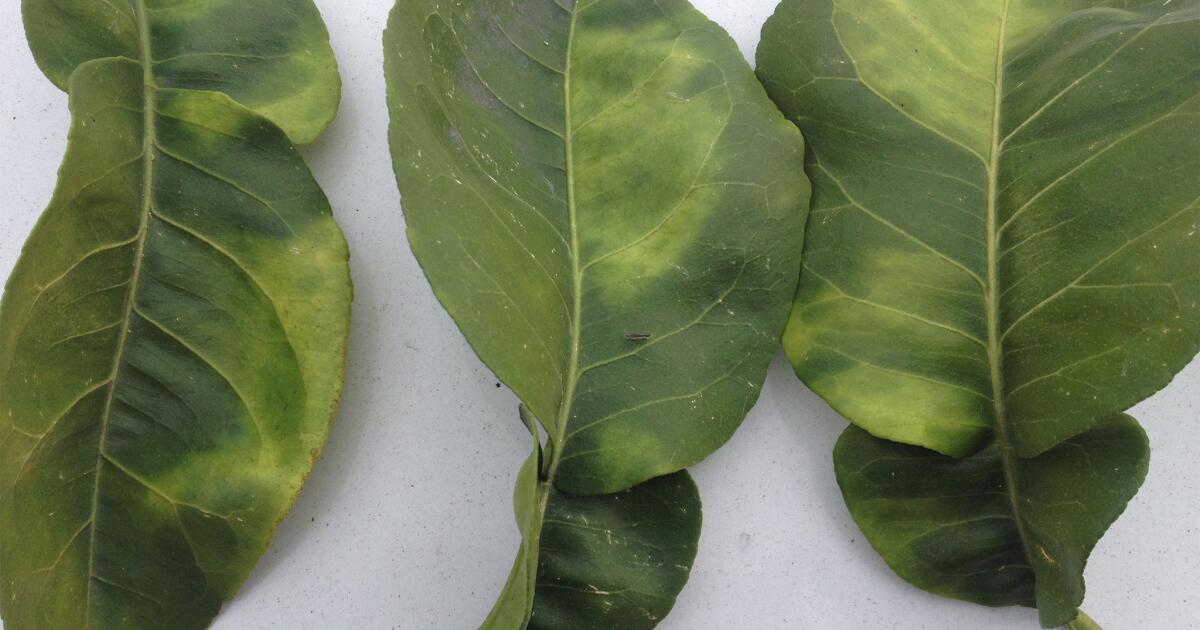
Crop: unknown
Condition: citrus_citrus_greening_disease